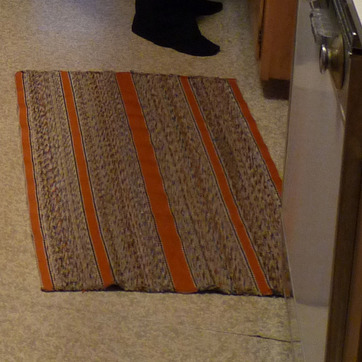
Material: carpet